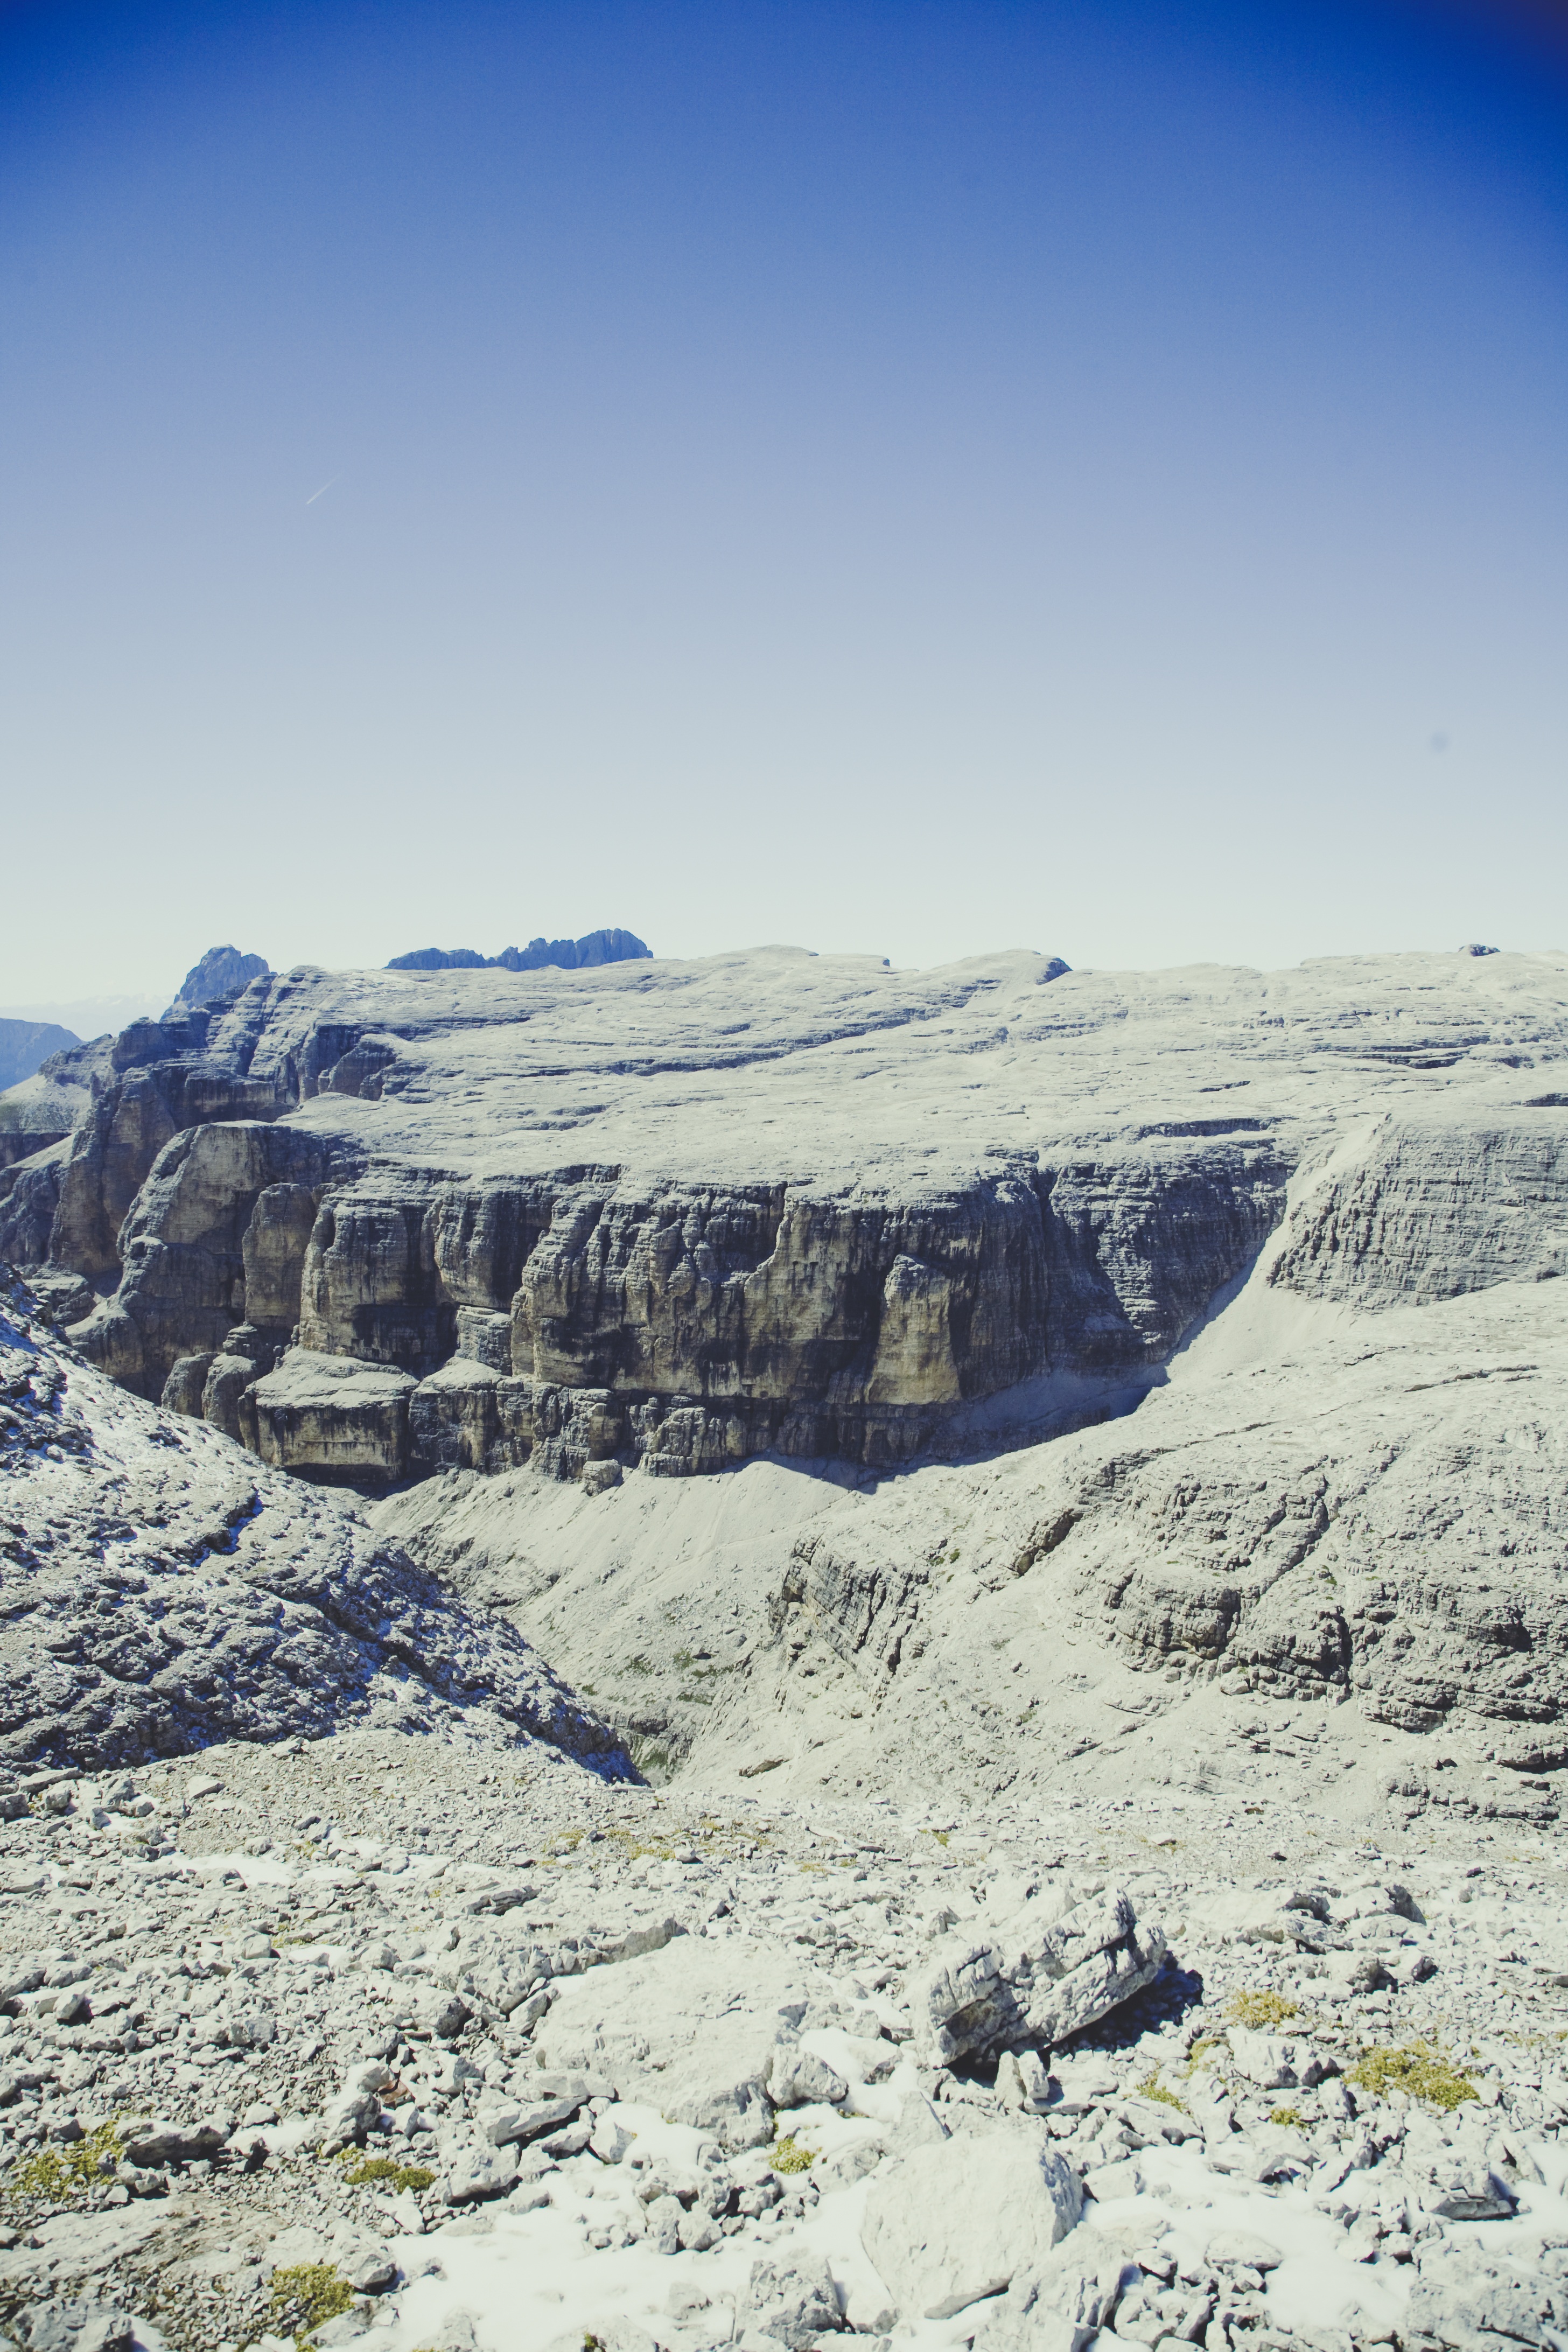
landscape, nature, outdoor, rock, mountain, snow, winter, sky, hiking, mountain range, ice, glacier, weather, italy, alpine, arctic, season, ridge, summit, mountaineering, massif, expedition, mountains, plateau, fell, wintry, high mountains, dolomites, snow landscape, landform, south tyrol, high glacier, geographical feature, mountainous landforms, geological phenomenon